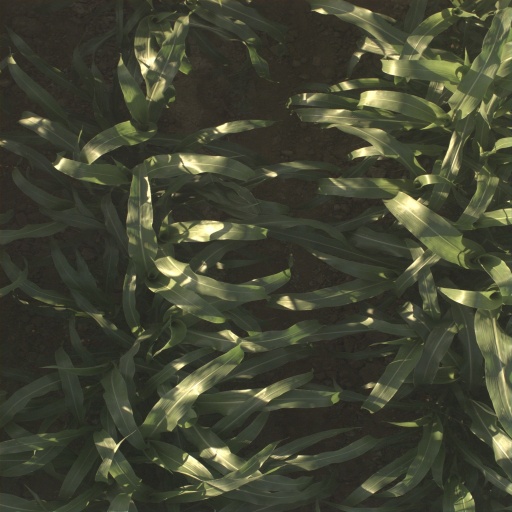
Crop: sorghum